Backstage (2005 film)

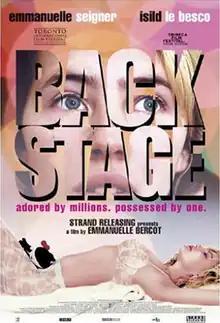

Backstage is a French film directed by Emmanuelle Bercot, released in 2005. It was screened in the Official Selection (Out of Competition) category of the 62nd Venice International Film Festival.